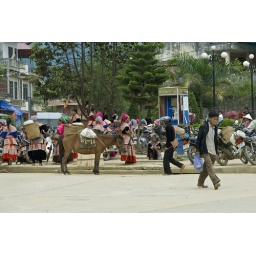
bac ha is het centrum van de flower hmong. flower vanwege hun kleurrijkere kleding in vergelijking met de black hmong.